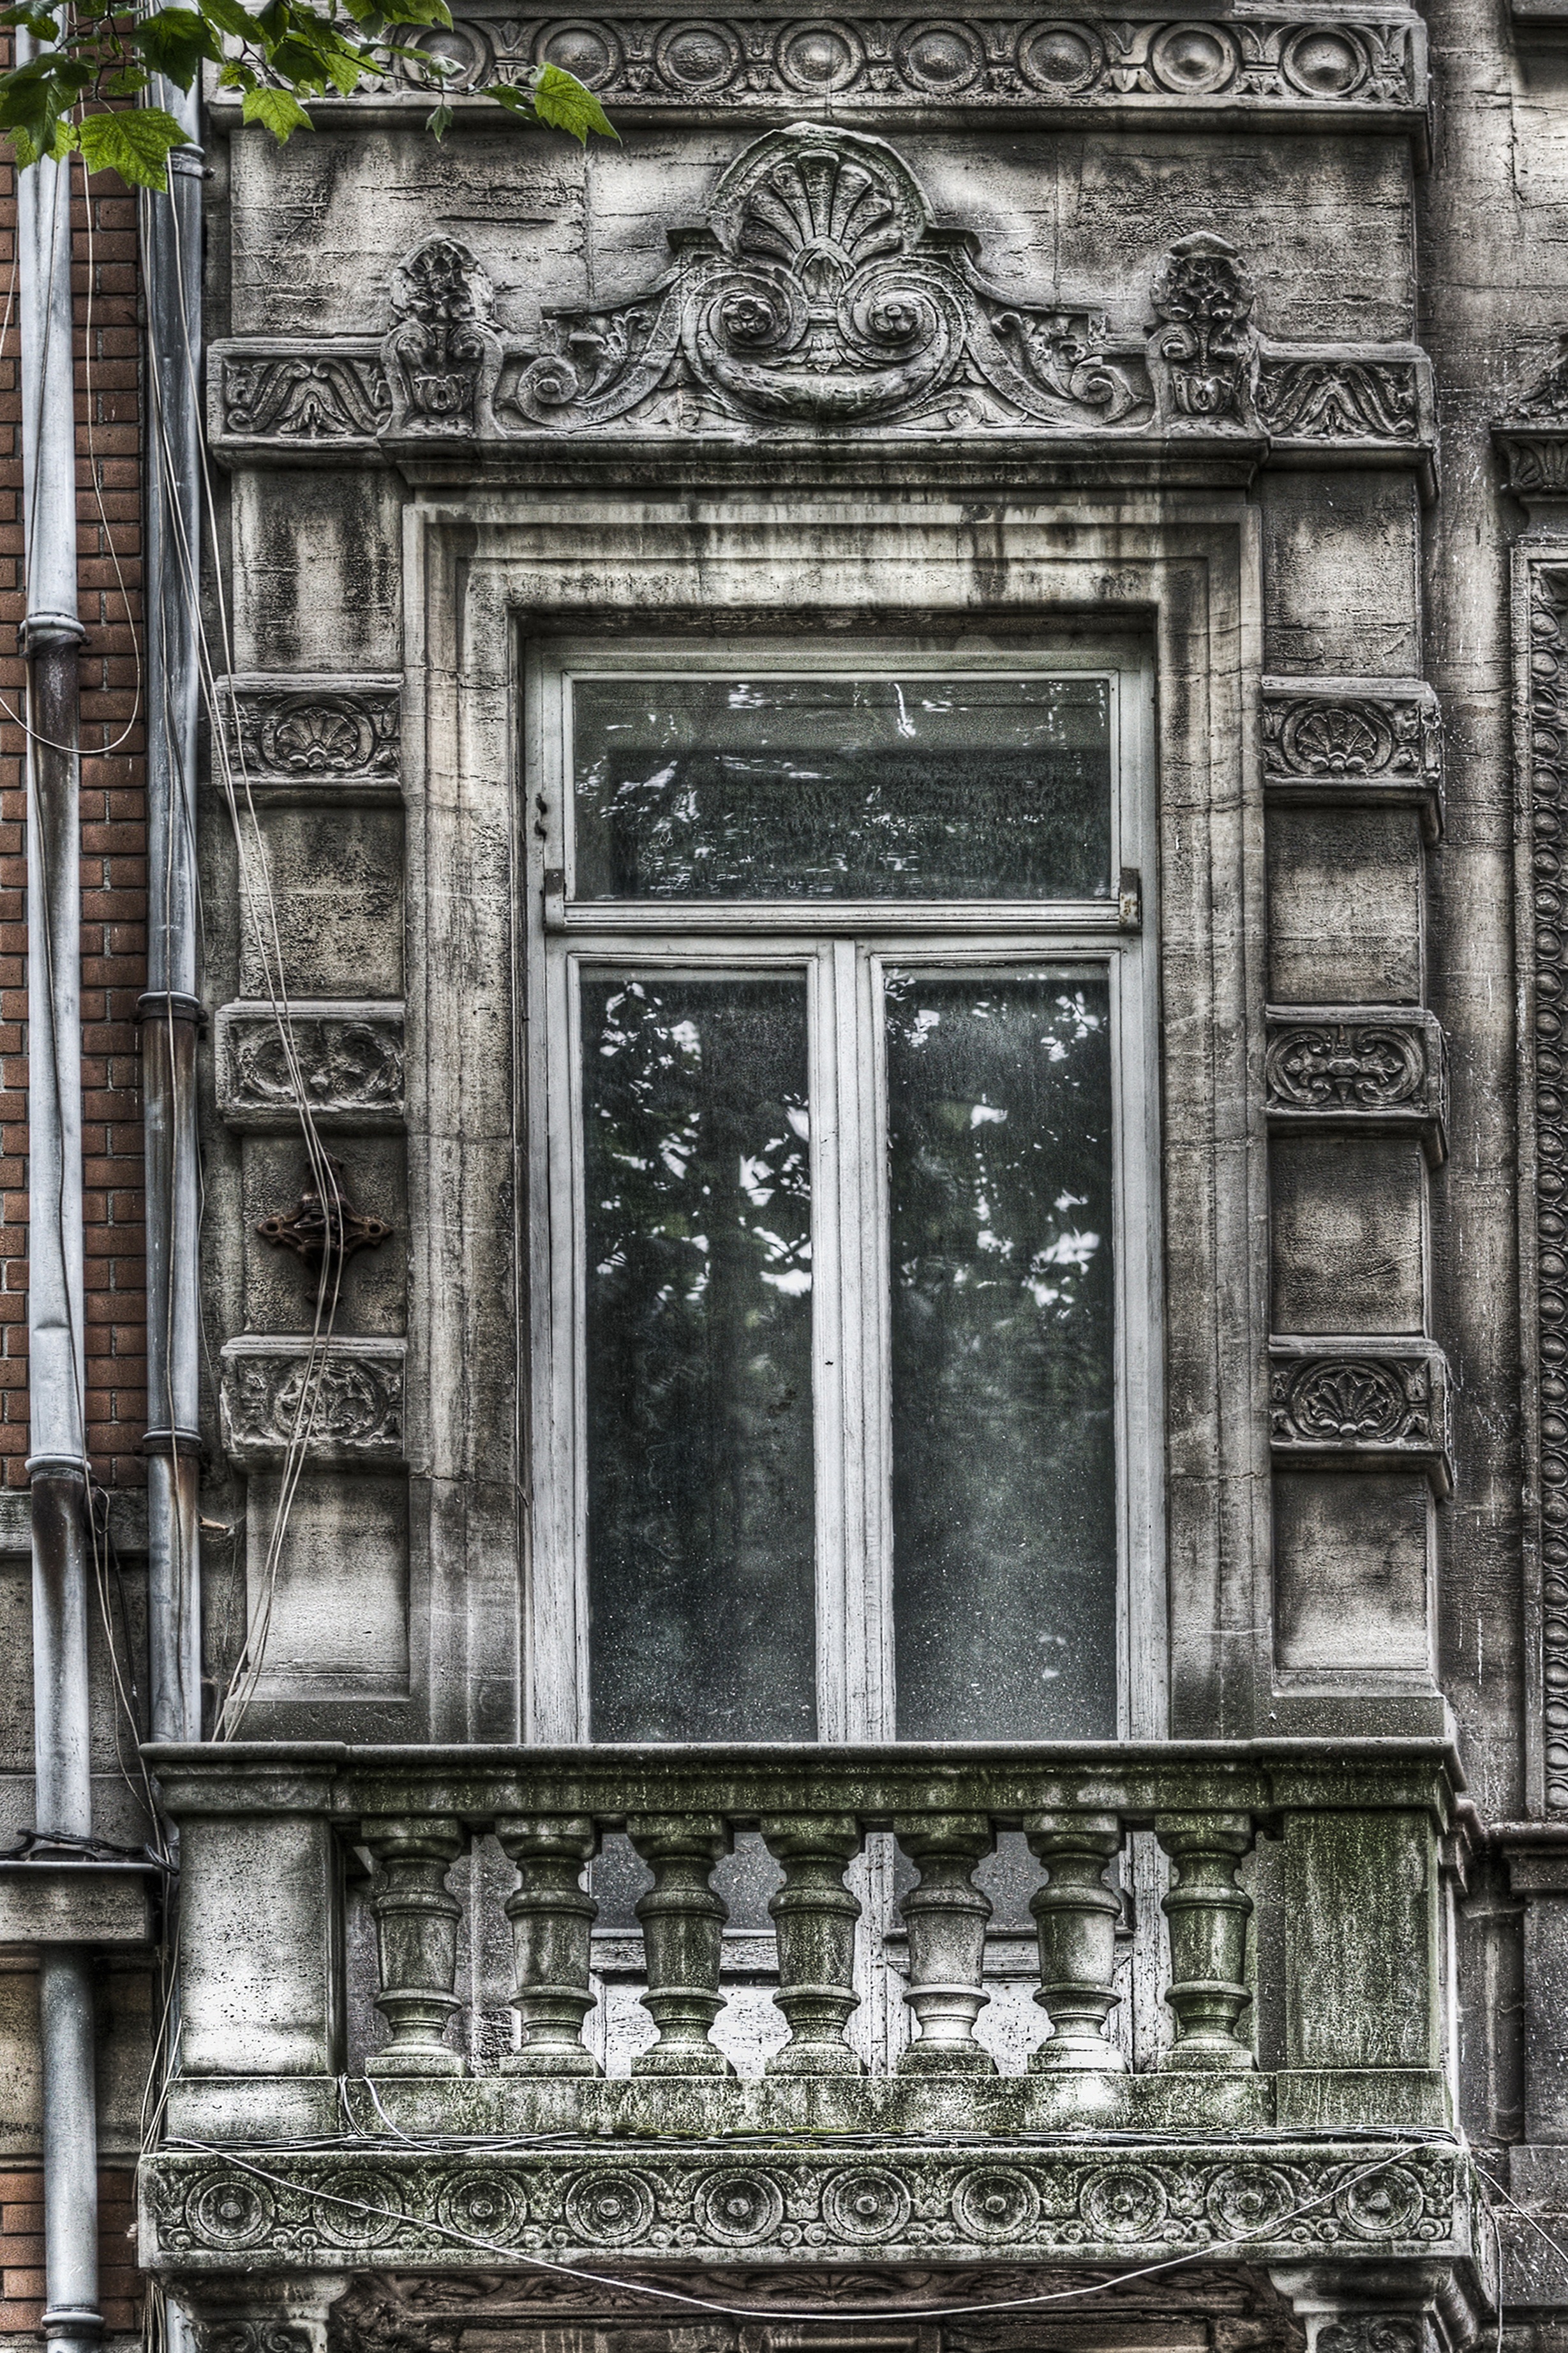
architecture, mansion, house, window, old, facade, abandoned, dirty, monochrome, door, lille, urban area, ancient history